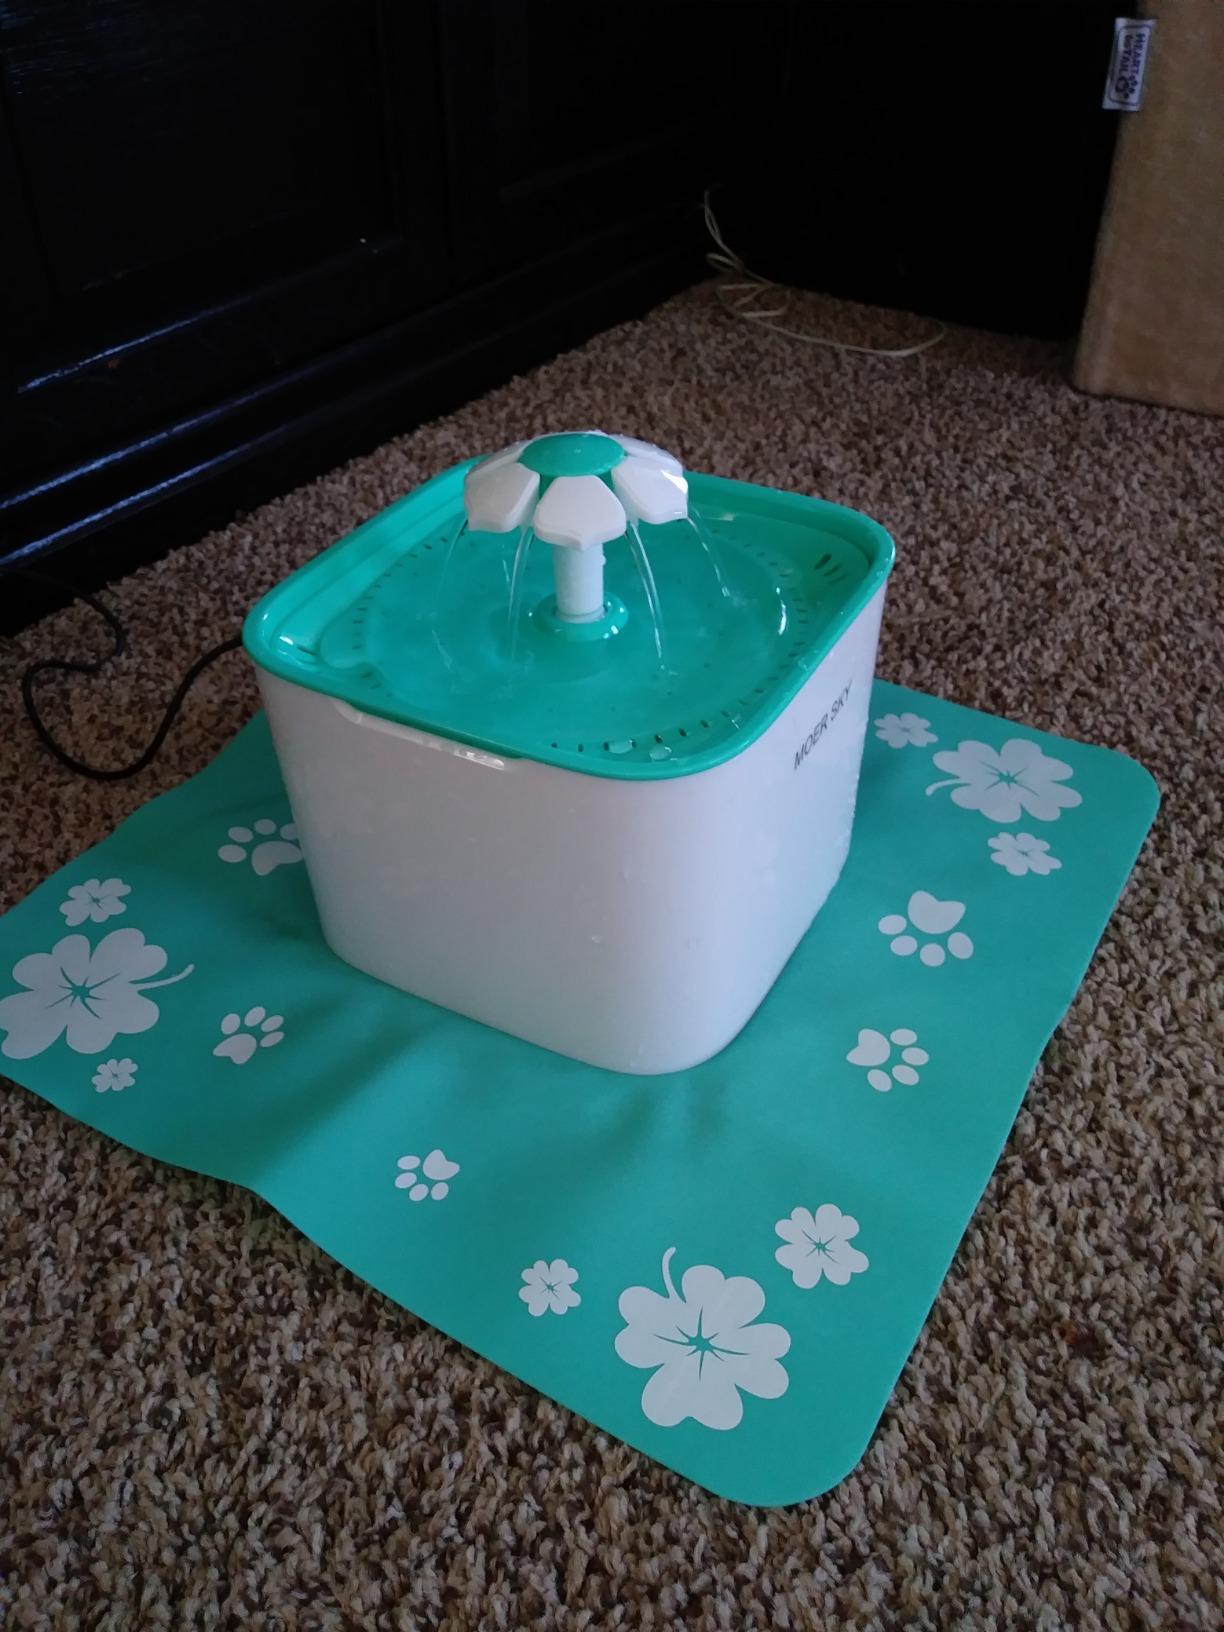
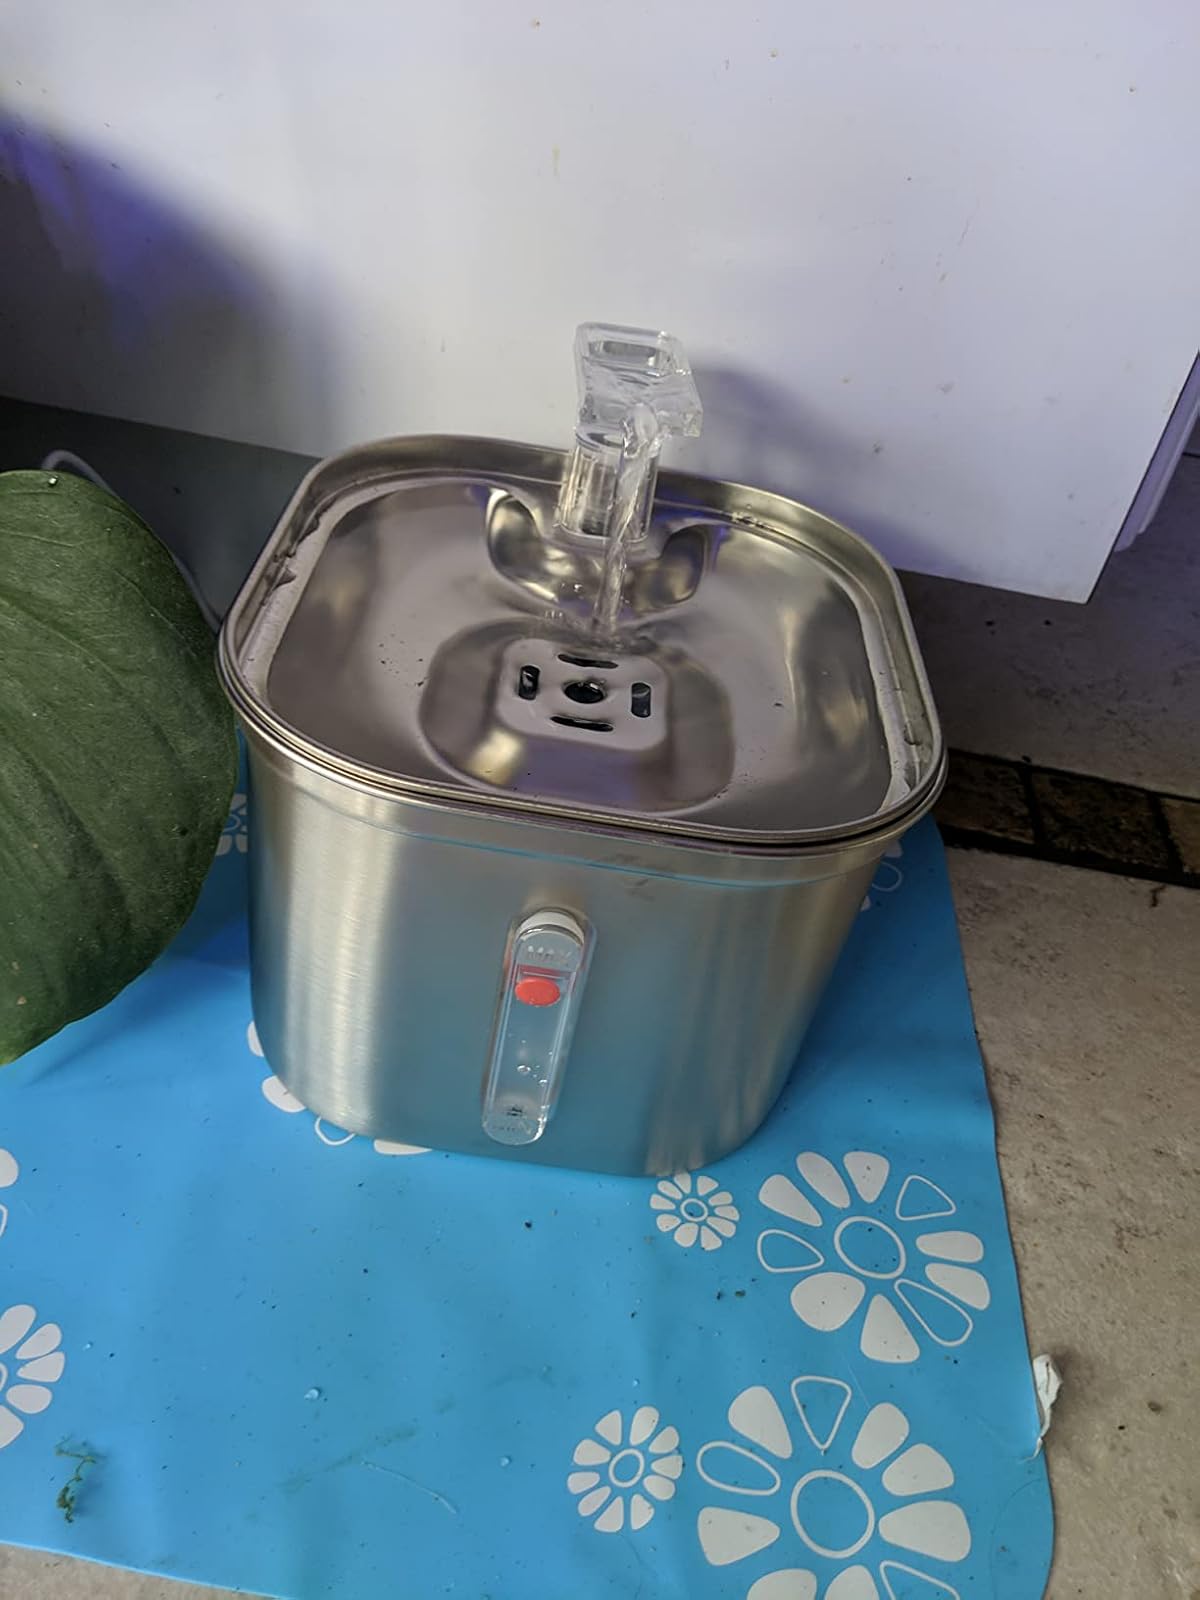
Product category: items_bowl
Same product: no